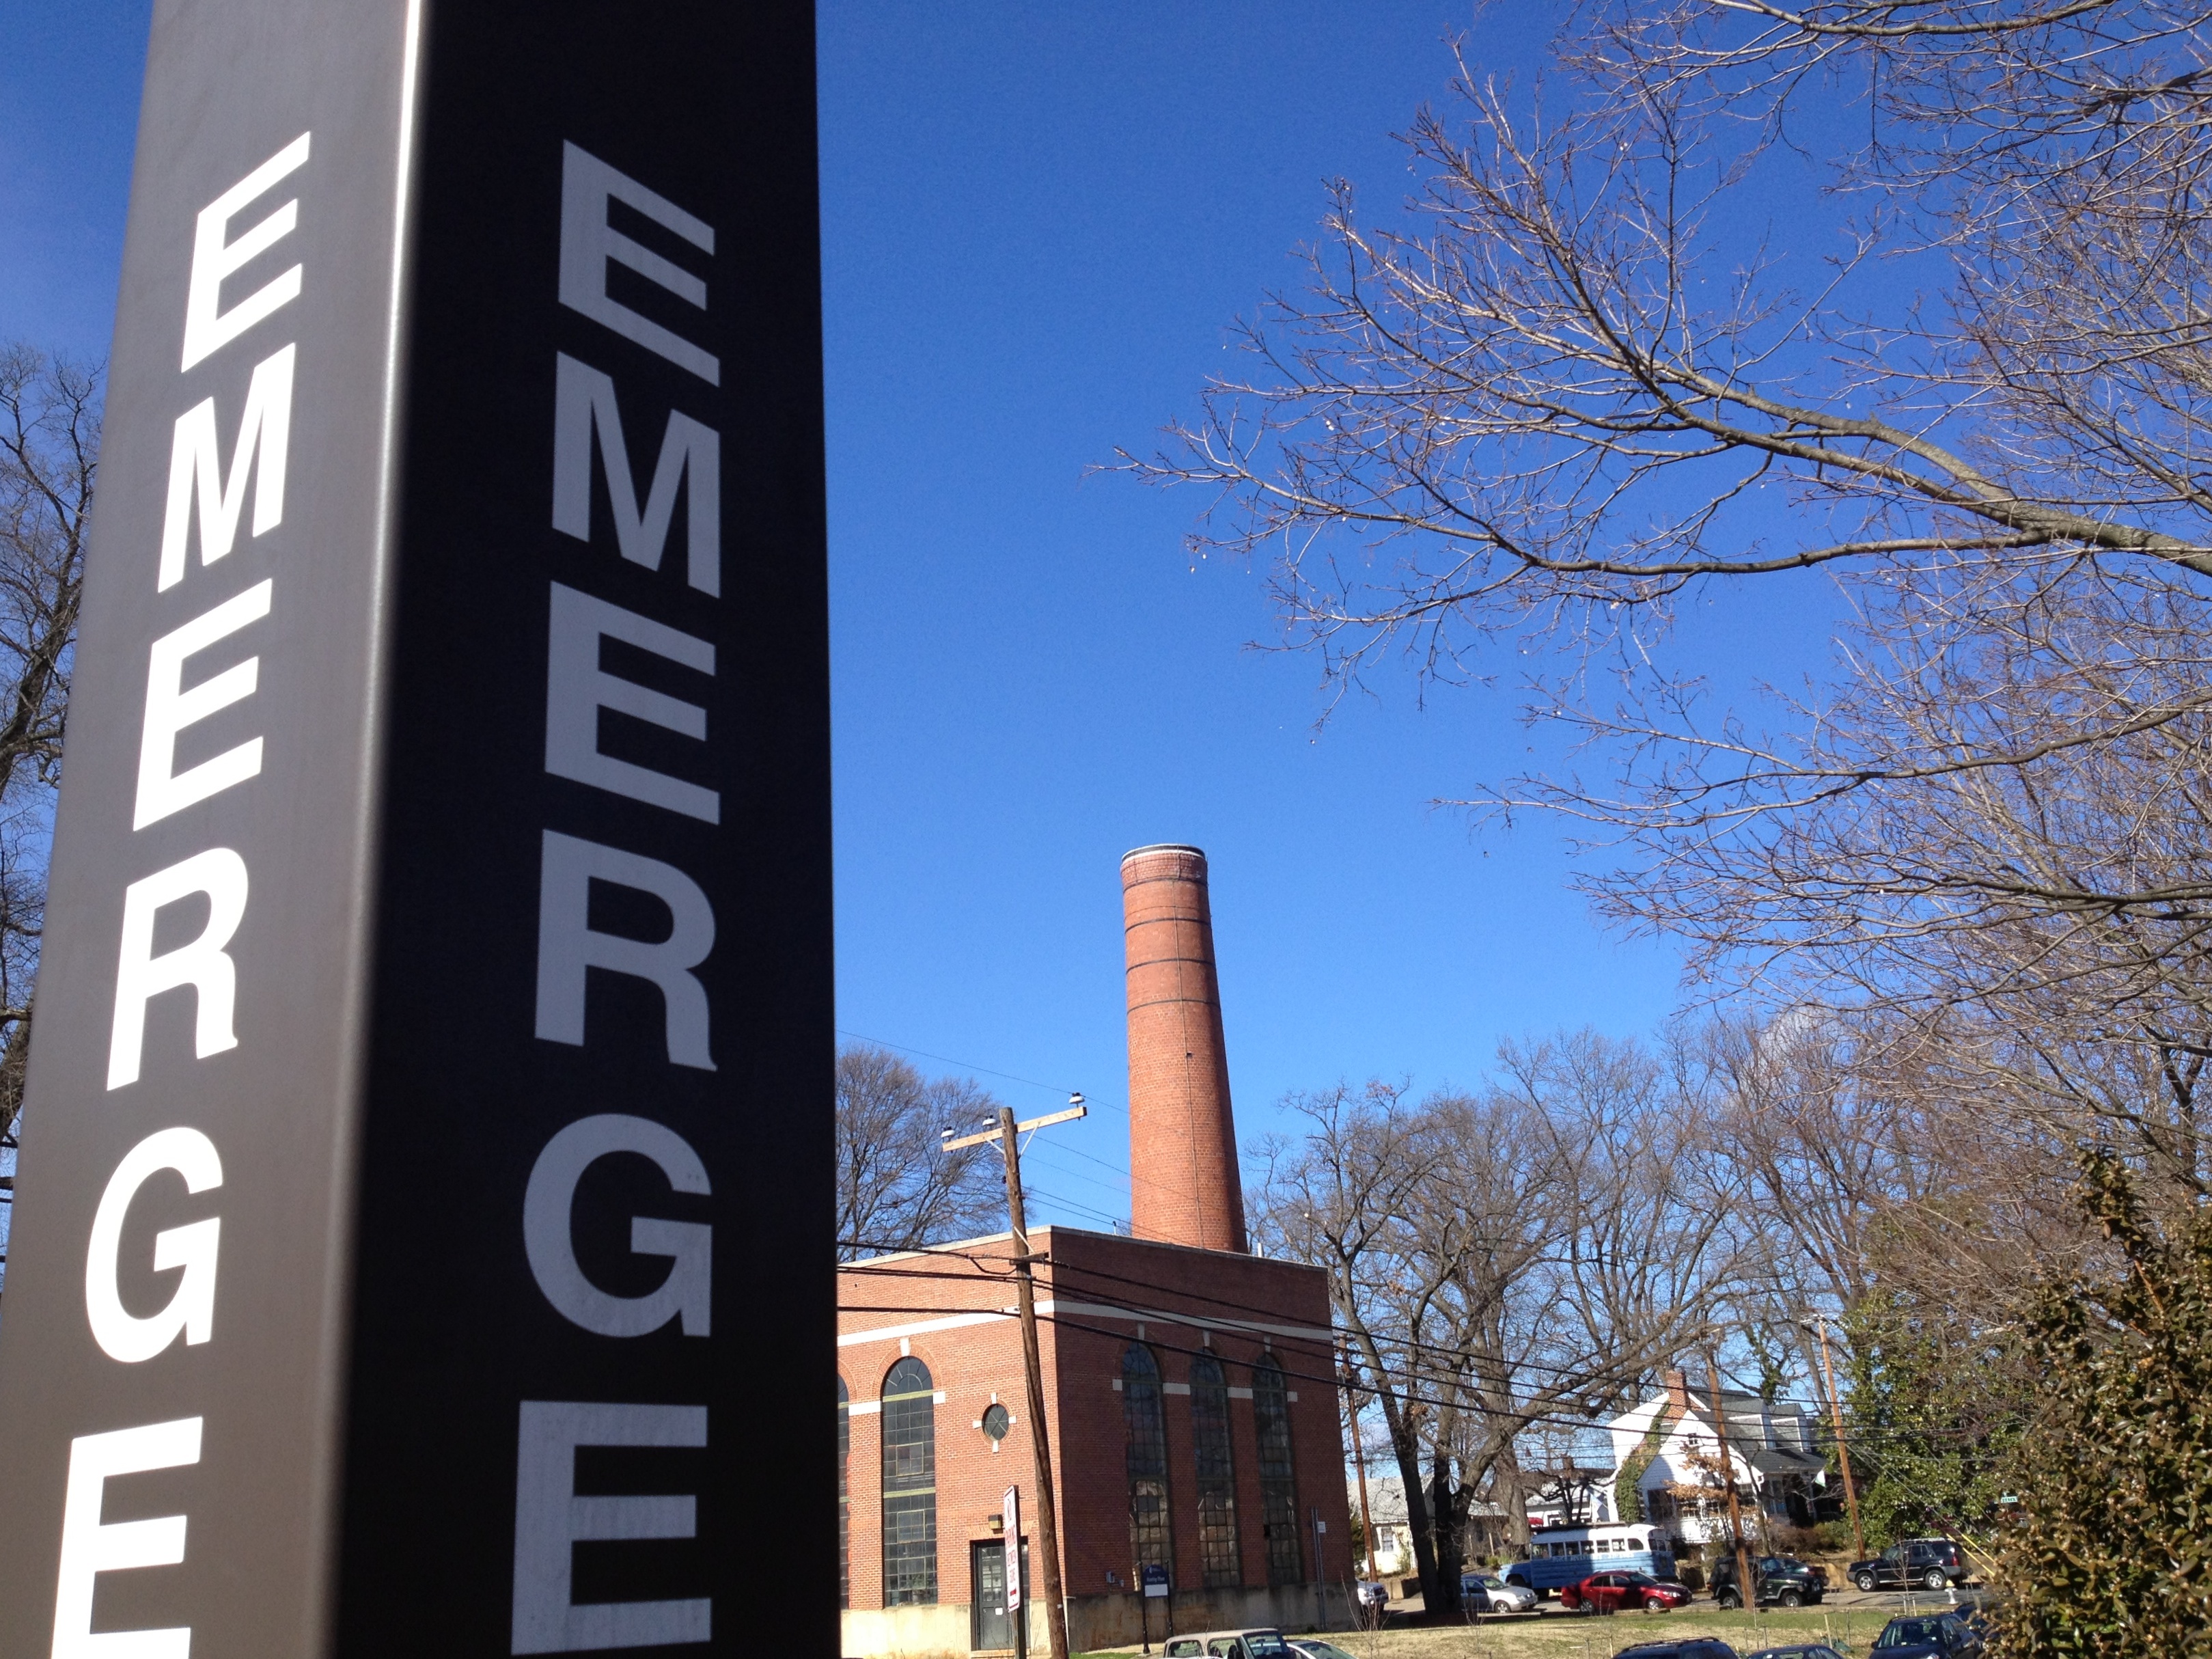
city, downtown, 2012366